Chaoqi

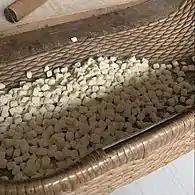

In ancient times, in the area of Mount Wangwu, a strange disease suddenly spread. People got the symptom of gastrointestinal discomfort, but no one could be cured. They worshipped the heavens to seek help from God. Guanyin was moved and descended to the world. She took the earth from the top of the Temple of Heaven and fried the dough in the earth. She distributed it to the sick. Then those people recovered in a few days. After this, people called the soil Guanyin clay and handed down this snack-making process through the generations.